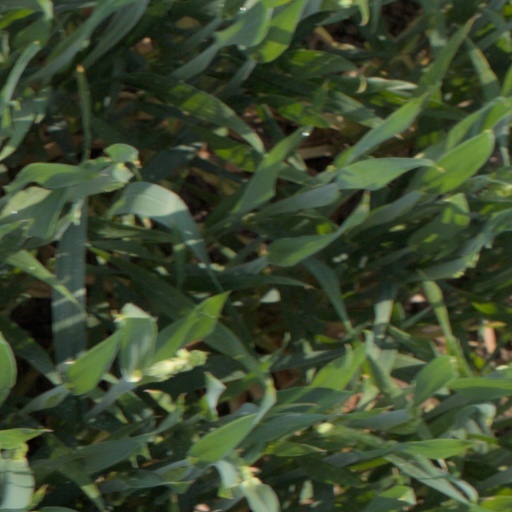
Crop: wheat